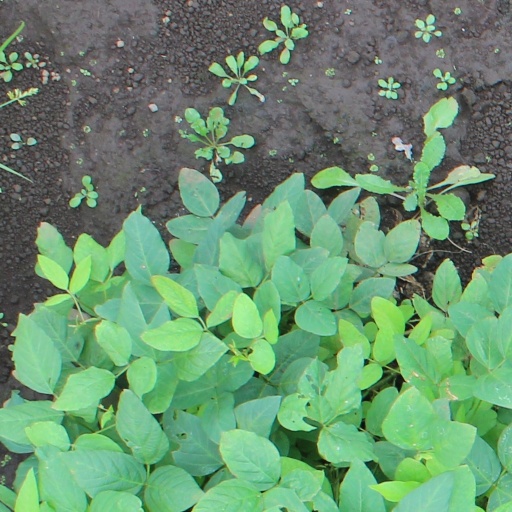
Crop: soybean